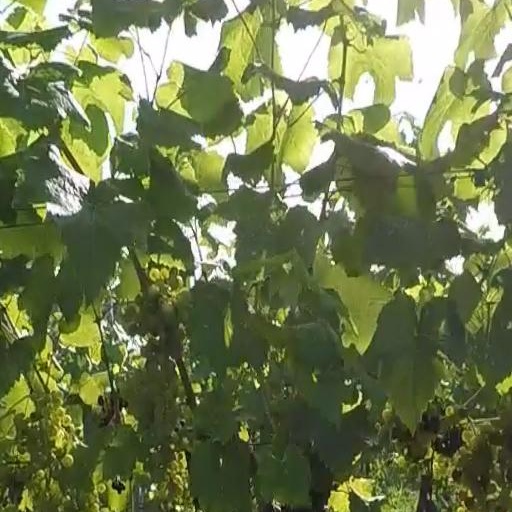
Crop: grape